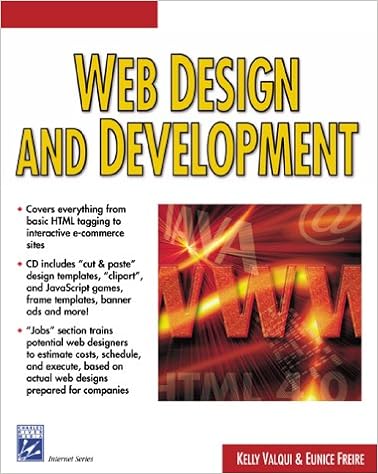
WEB DESIGN & DEVELOPMENT
Category: Books
About the Author Valqui is a computer instructor of Web development at Miami Dade-CC and runs a web design consulting service.
Features: This book and CD-ROM is a unique package that includes everything needed to become a Web designer and developer. In addition to HTML fundamentals, this title provides the skills for the entire Web development process, from storyboarding a Web site, to adding images, and JavaScript games, to uploading it as an e-commerce site. This CD contains license-free clip art, Web page design templates, banner ads, frames, mouseovers, and more.